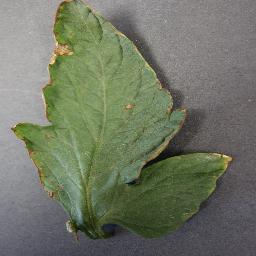
Label: Tomato___Bacterial_spot